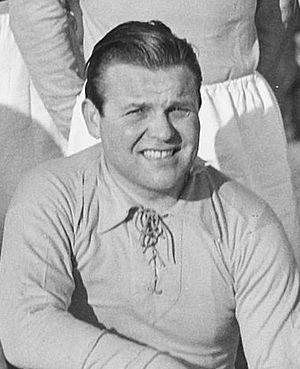
Daaf Drok était un footballeur néerlandais, qui jouait en attaque.